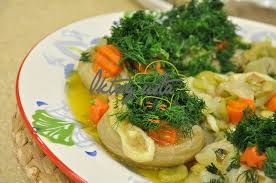
Yemek: enginar